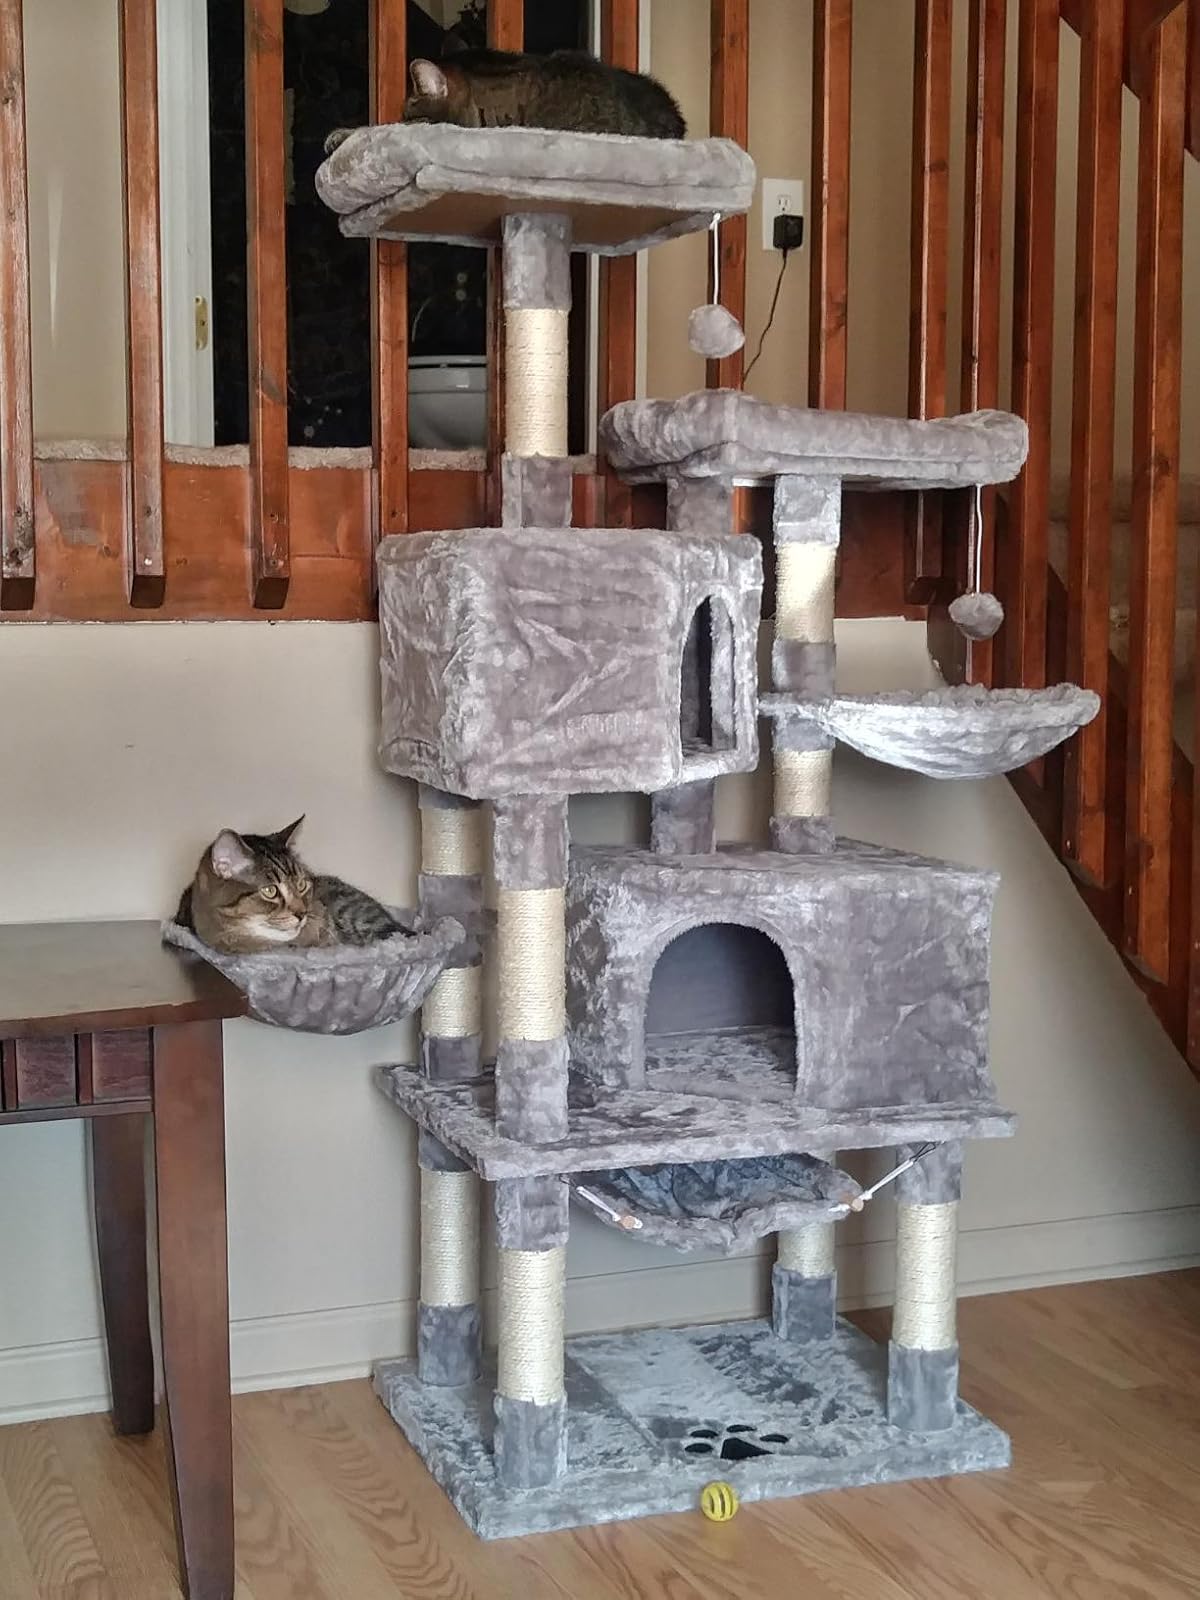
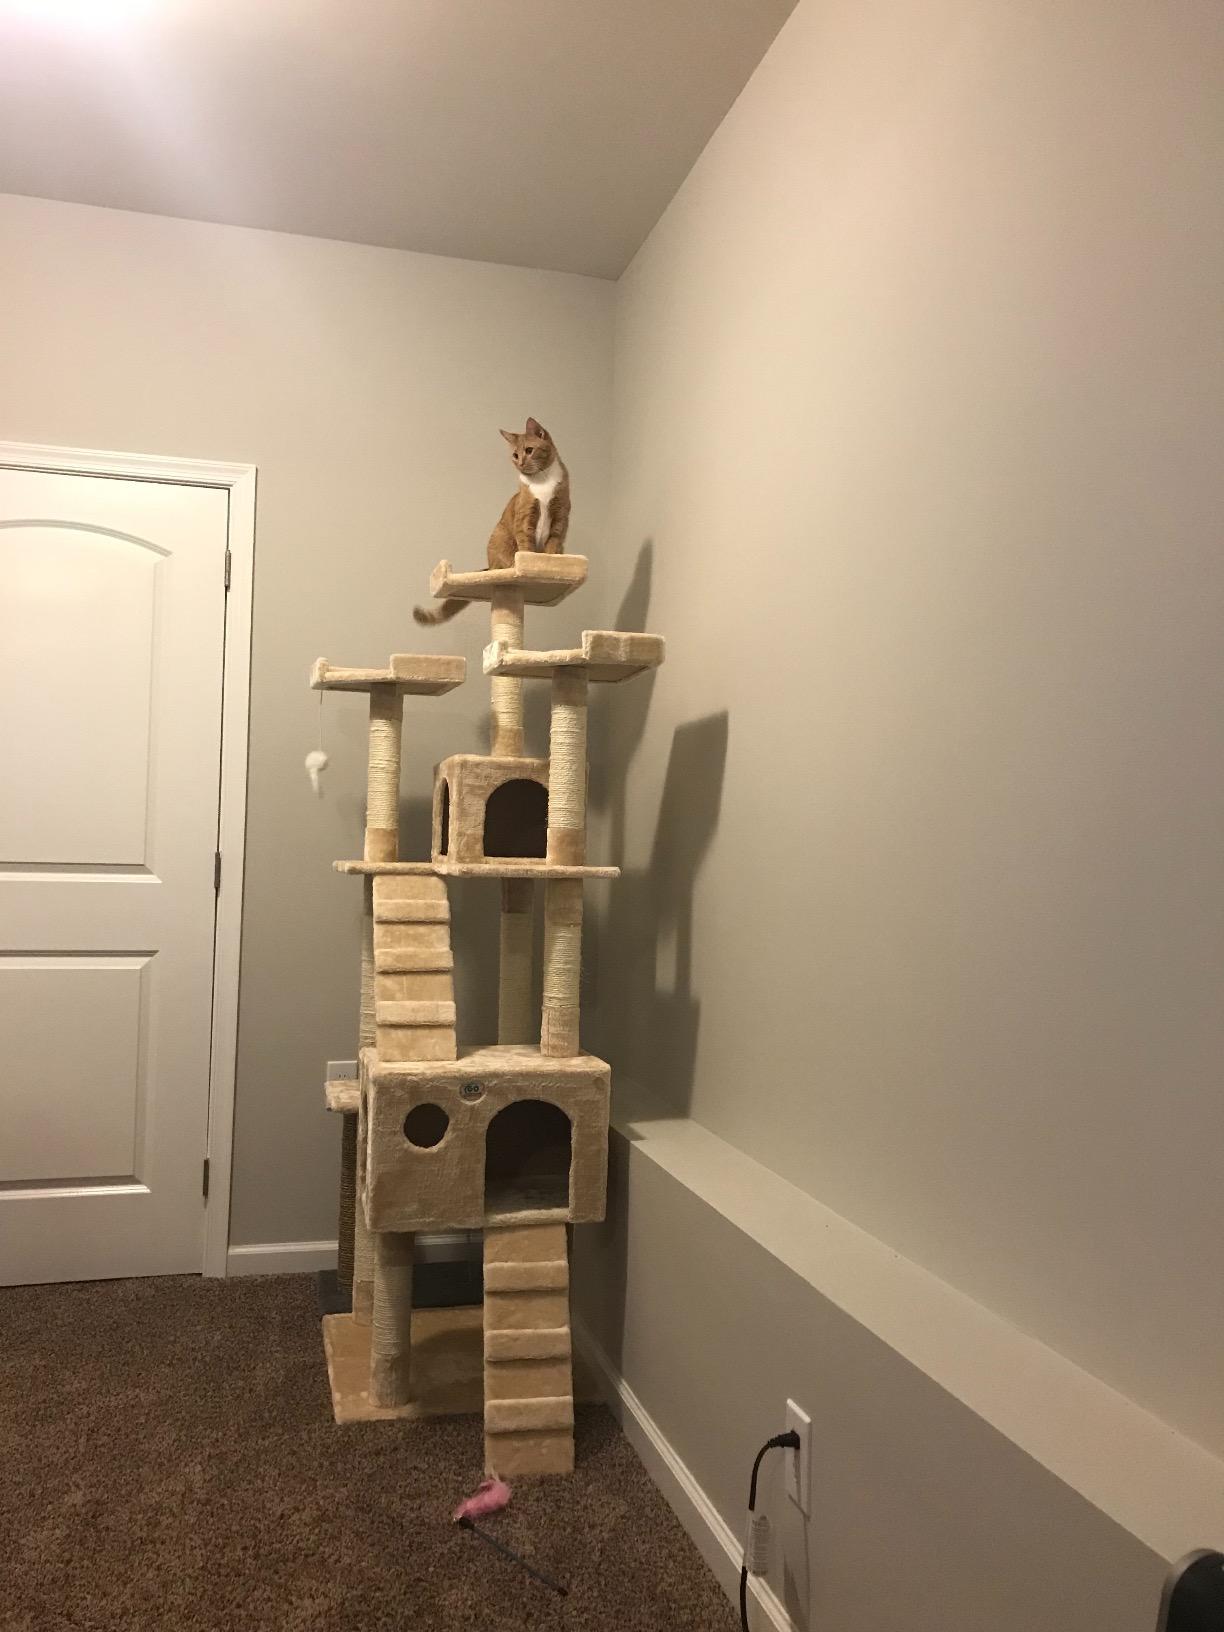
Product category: items_cat tree
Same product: no